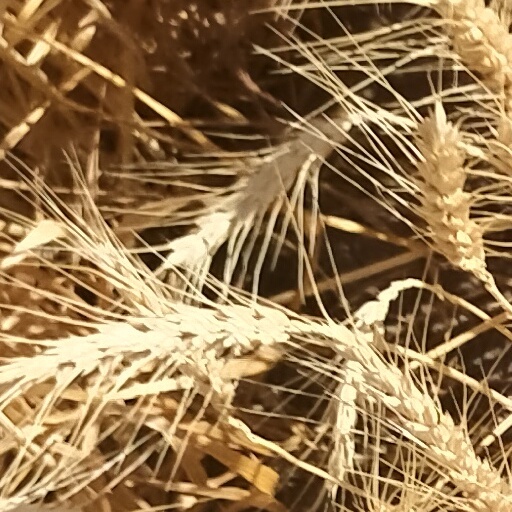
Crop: wheat